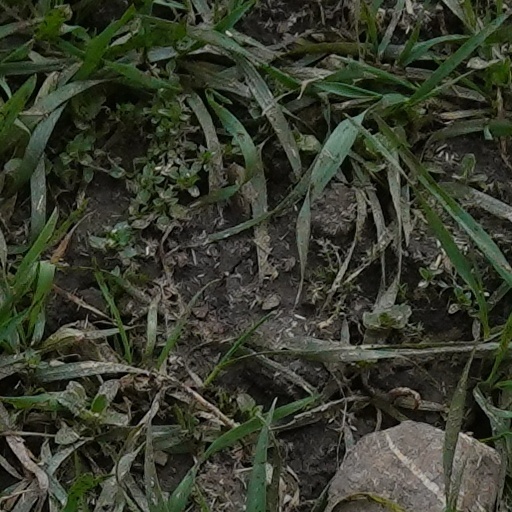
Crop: wheat